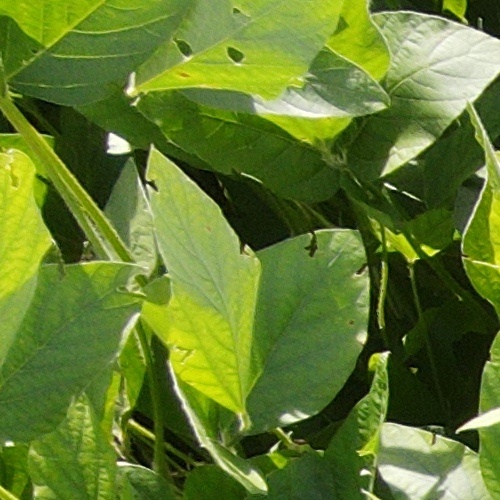
Label: Caterpillar